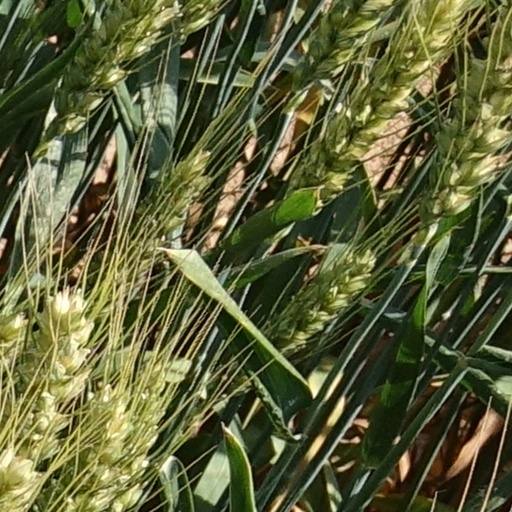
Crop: wheat